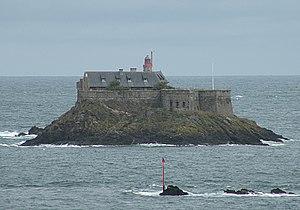
Fort de l’île Harbour à Dinard.
Cet article recense les bâtiments protégés au titre des monuments historiques d’Ille-et-Vilaine, en France.
Cet article recense les monuments historiques français classés en 1953.
.